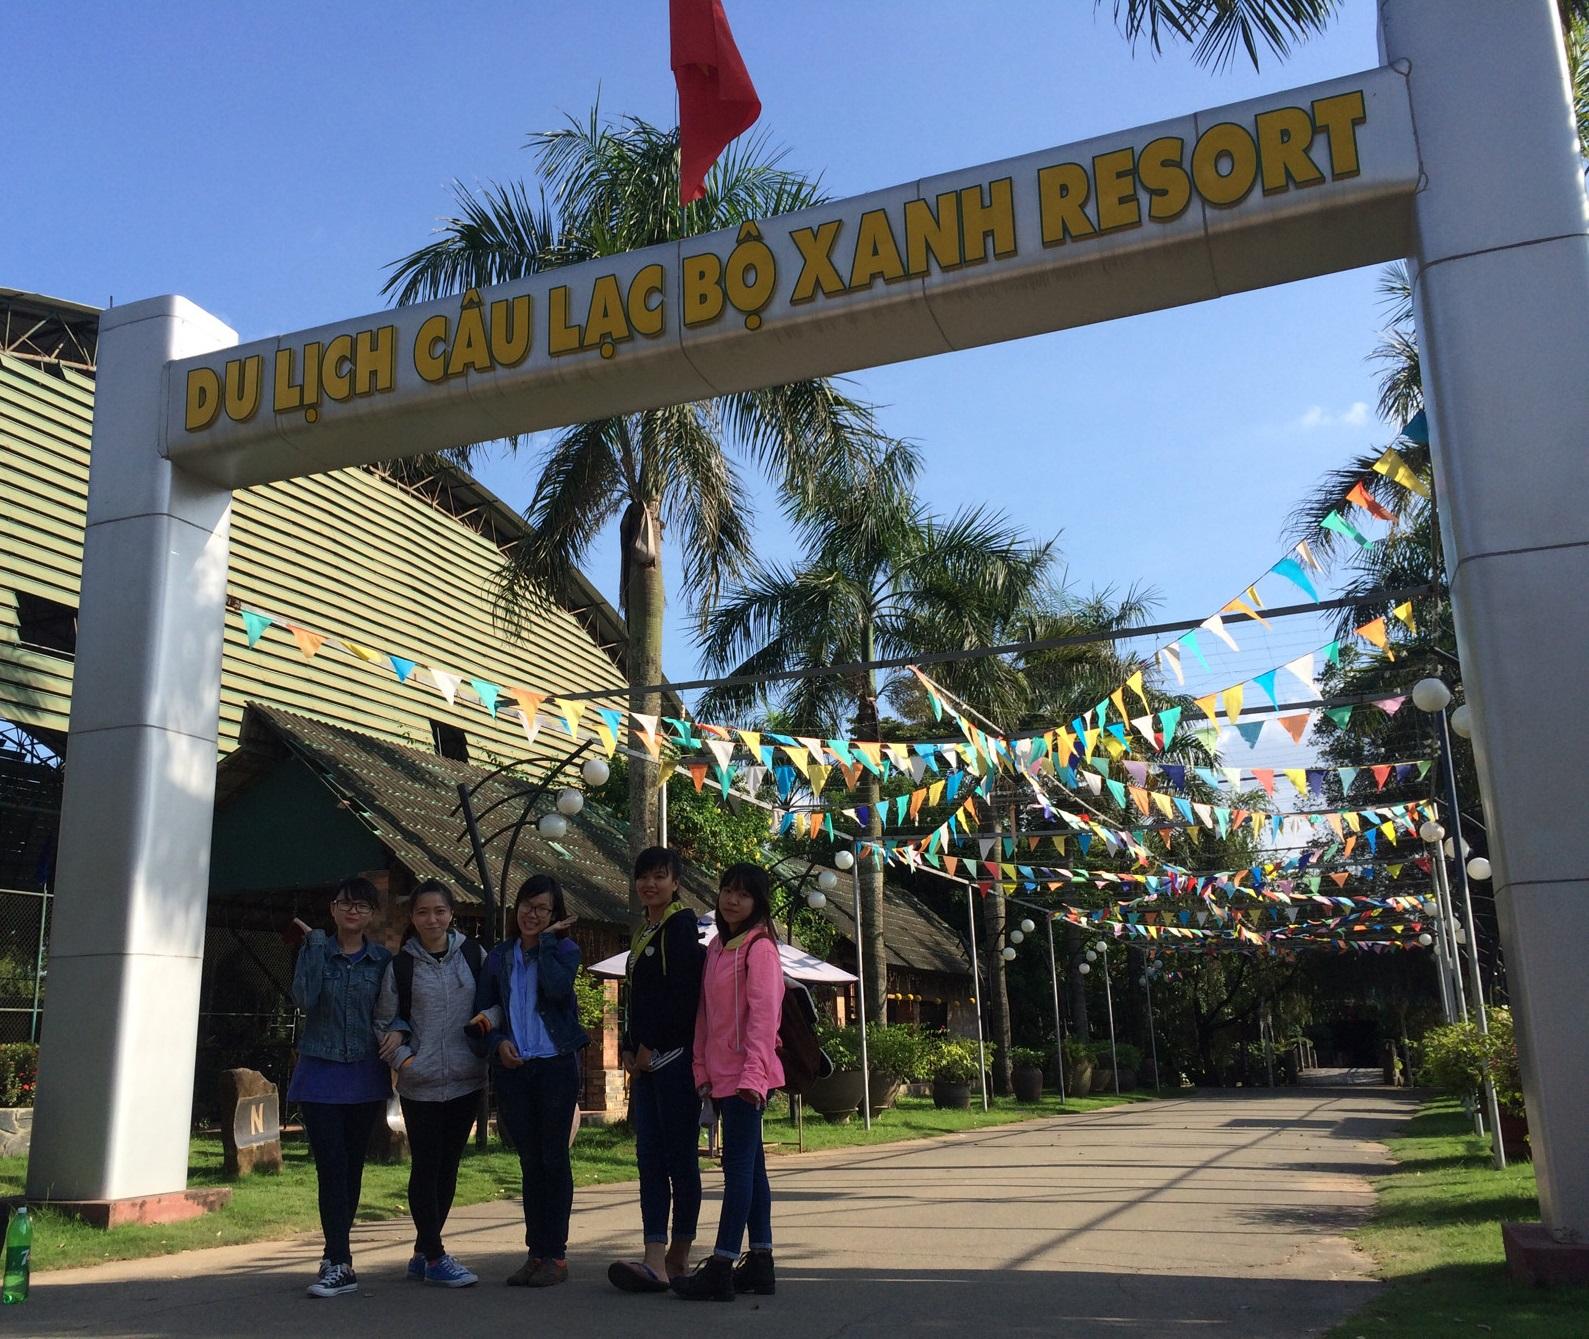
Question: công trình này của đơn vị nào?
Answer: công trình này của đơn vị du lịch câu lạc bộ xanh